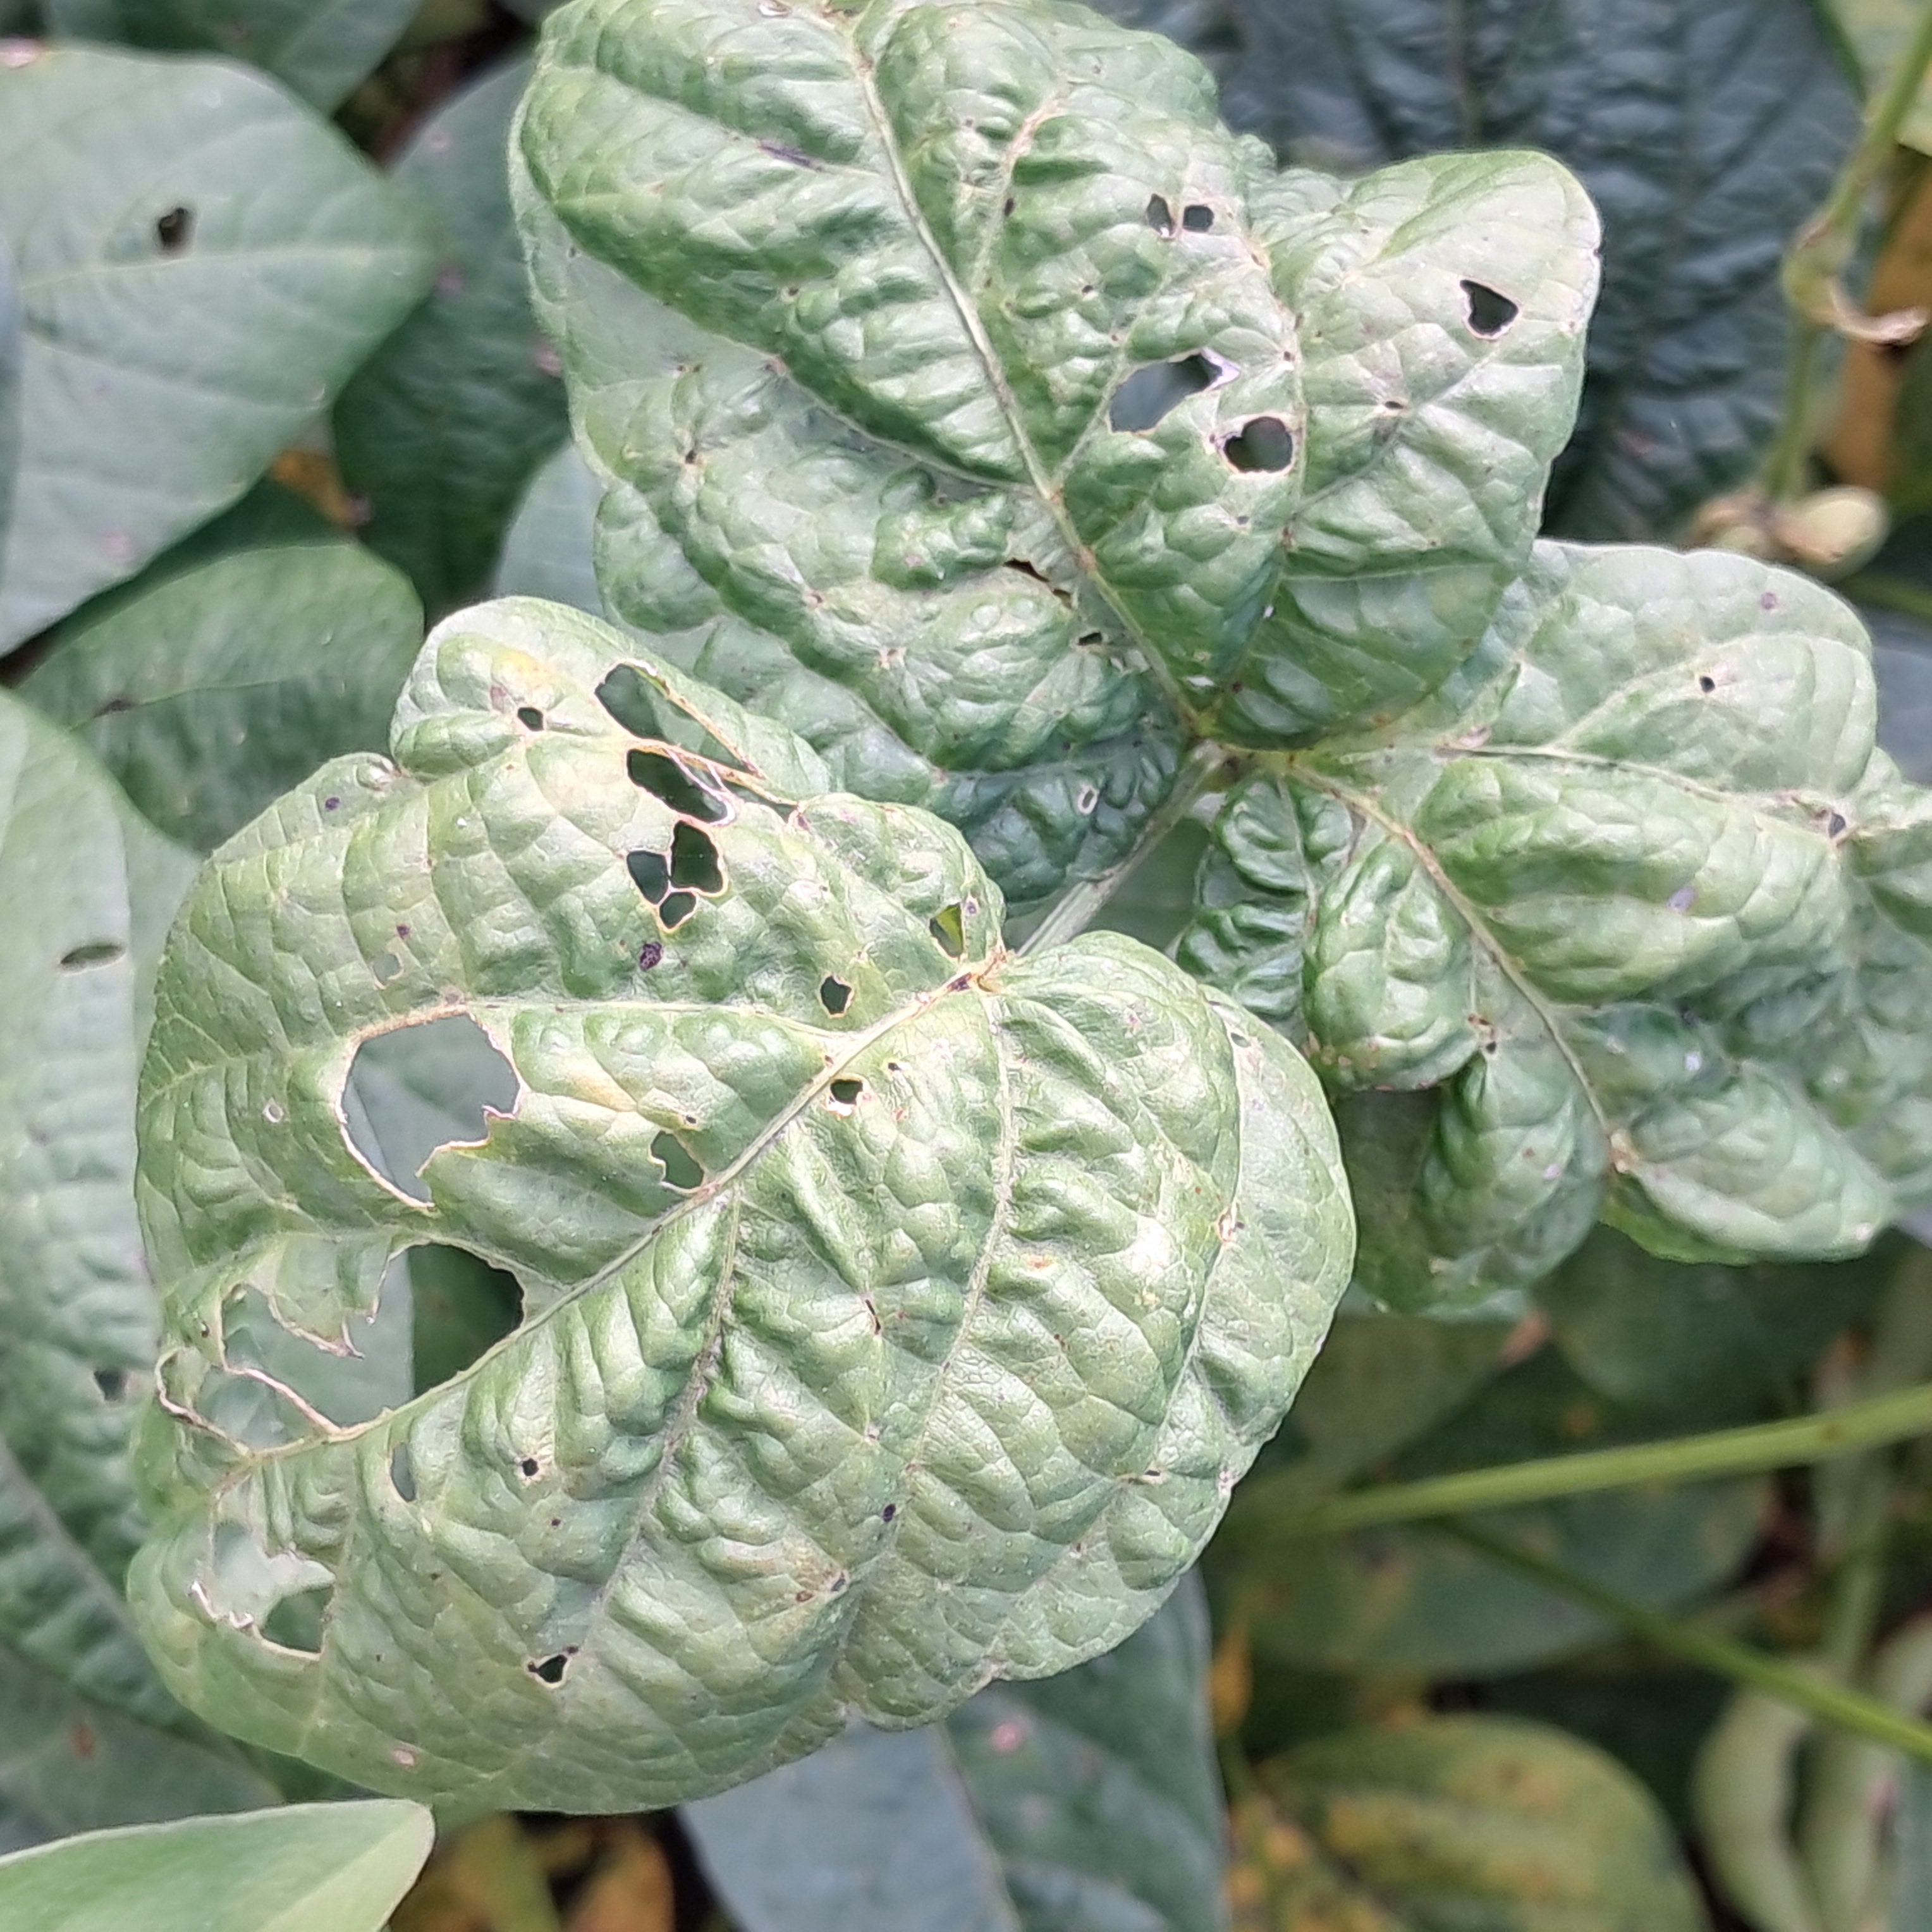
Label: Mosaic